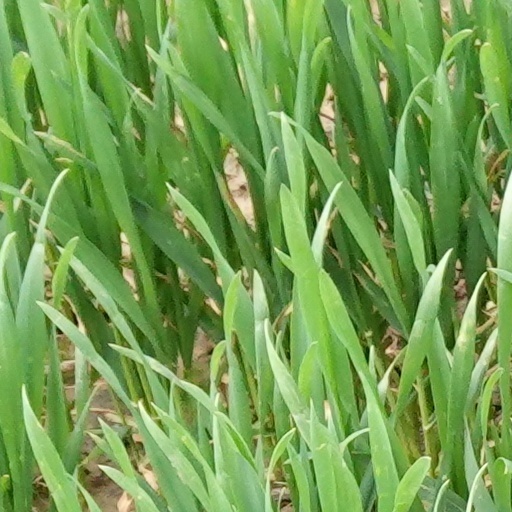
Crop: wheat